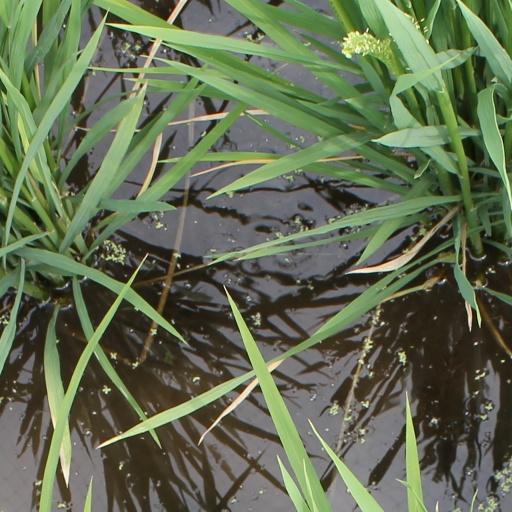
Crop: rice